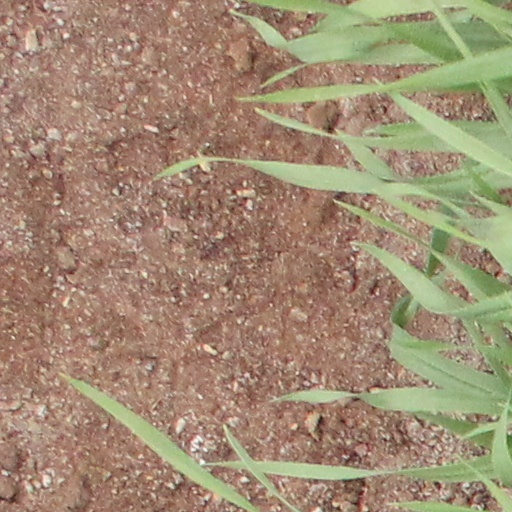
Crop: wheat